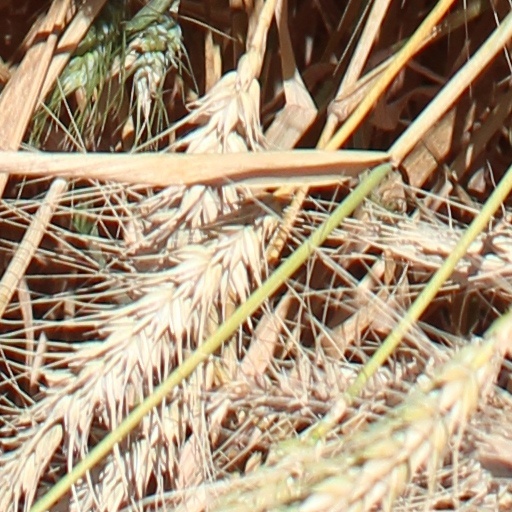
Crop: wheat